Zbyszko Piwoński

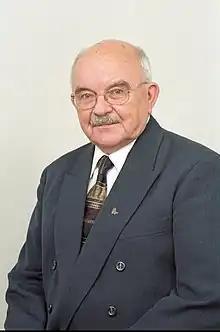
Piwoński in 2006

Zbyszko Piwoński (9 July 1929 – 2 August 2022) was a Polish teacher and politician. A member of the Polish United Workers' Party and later the Democratic Left Alliance, he served as Voivode of Zielona Góra Voivodeship from 1984 to 1990 and was a Senator from 1993 to 2005.